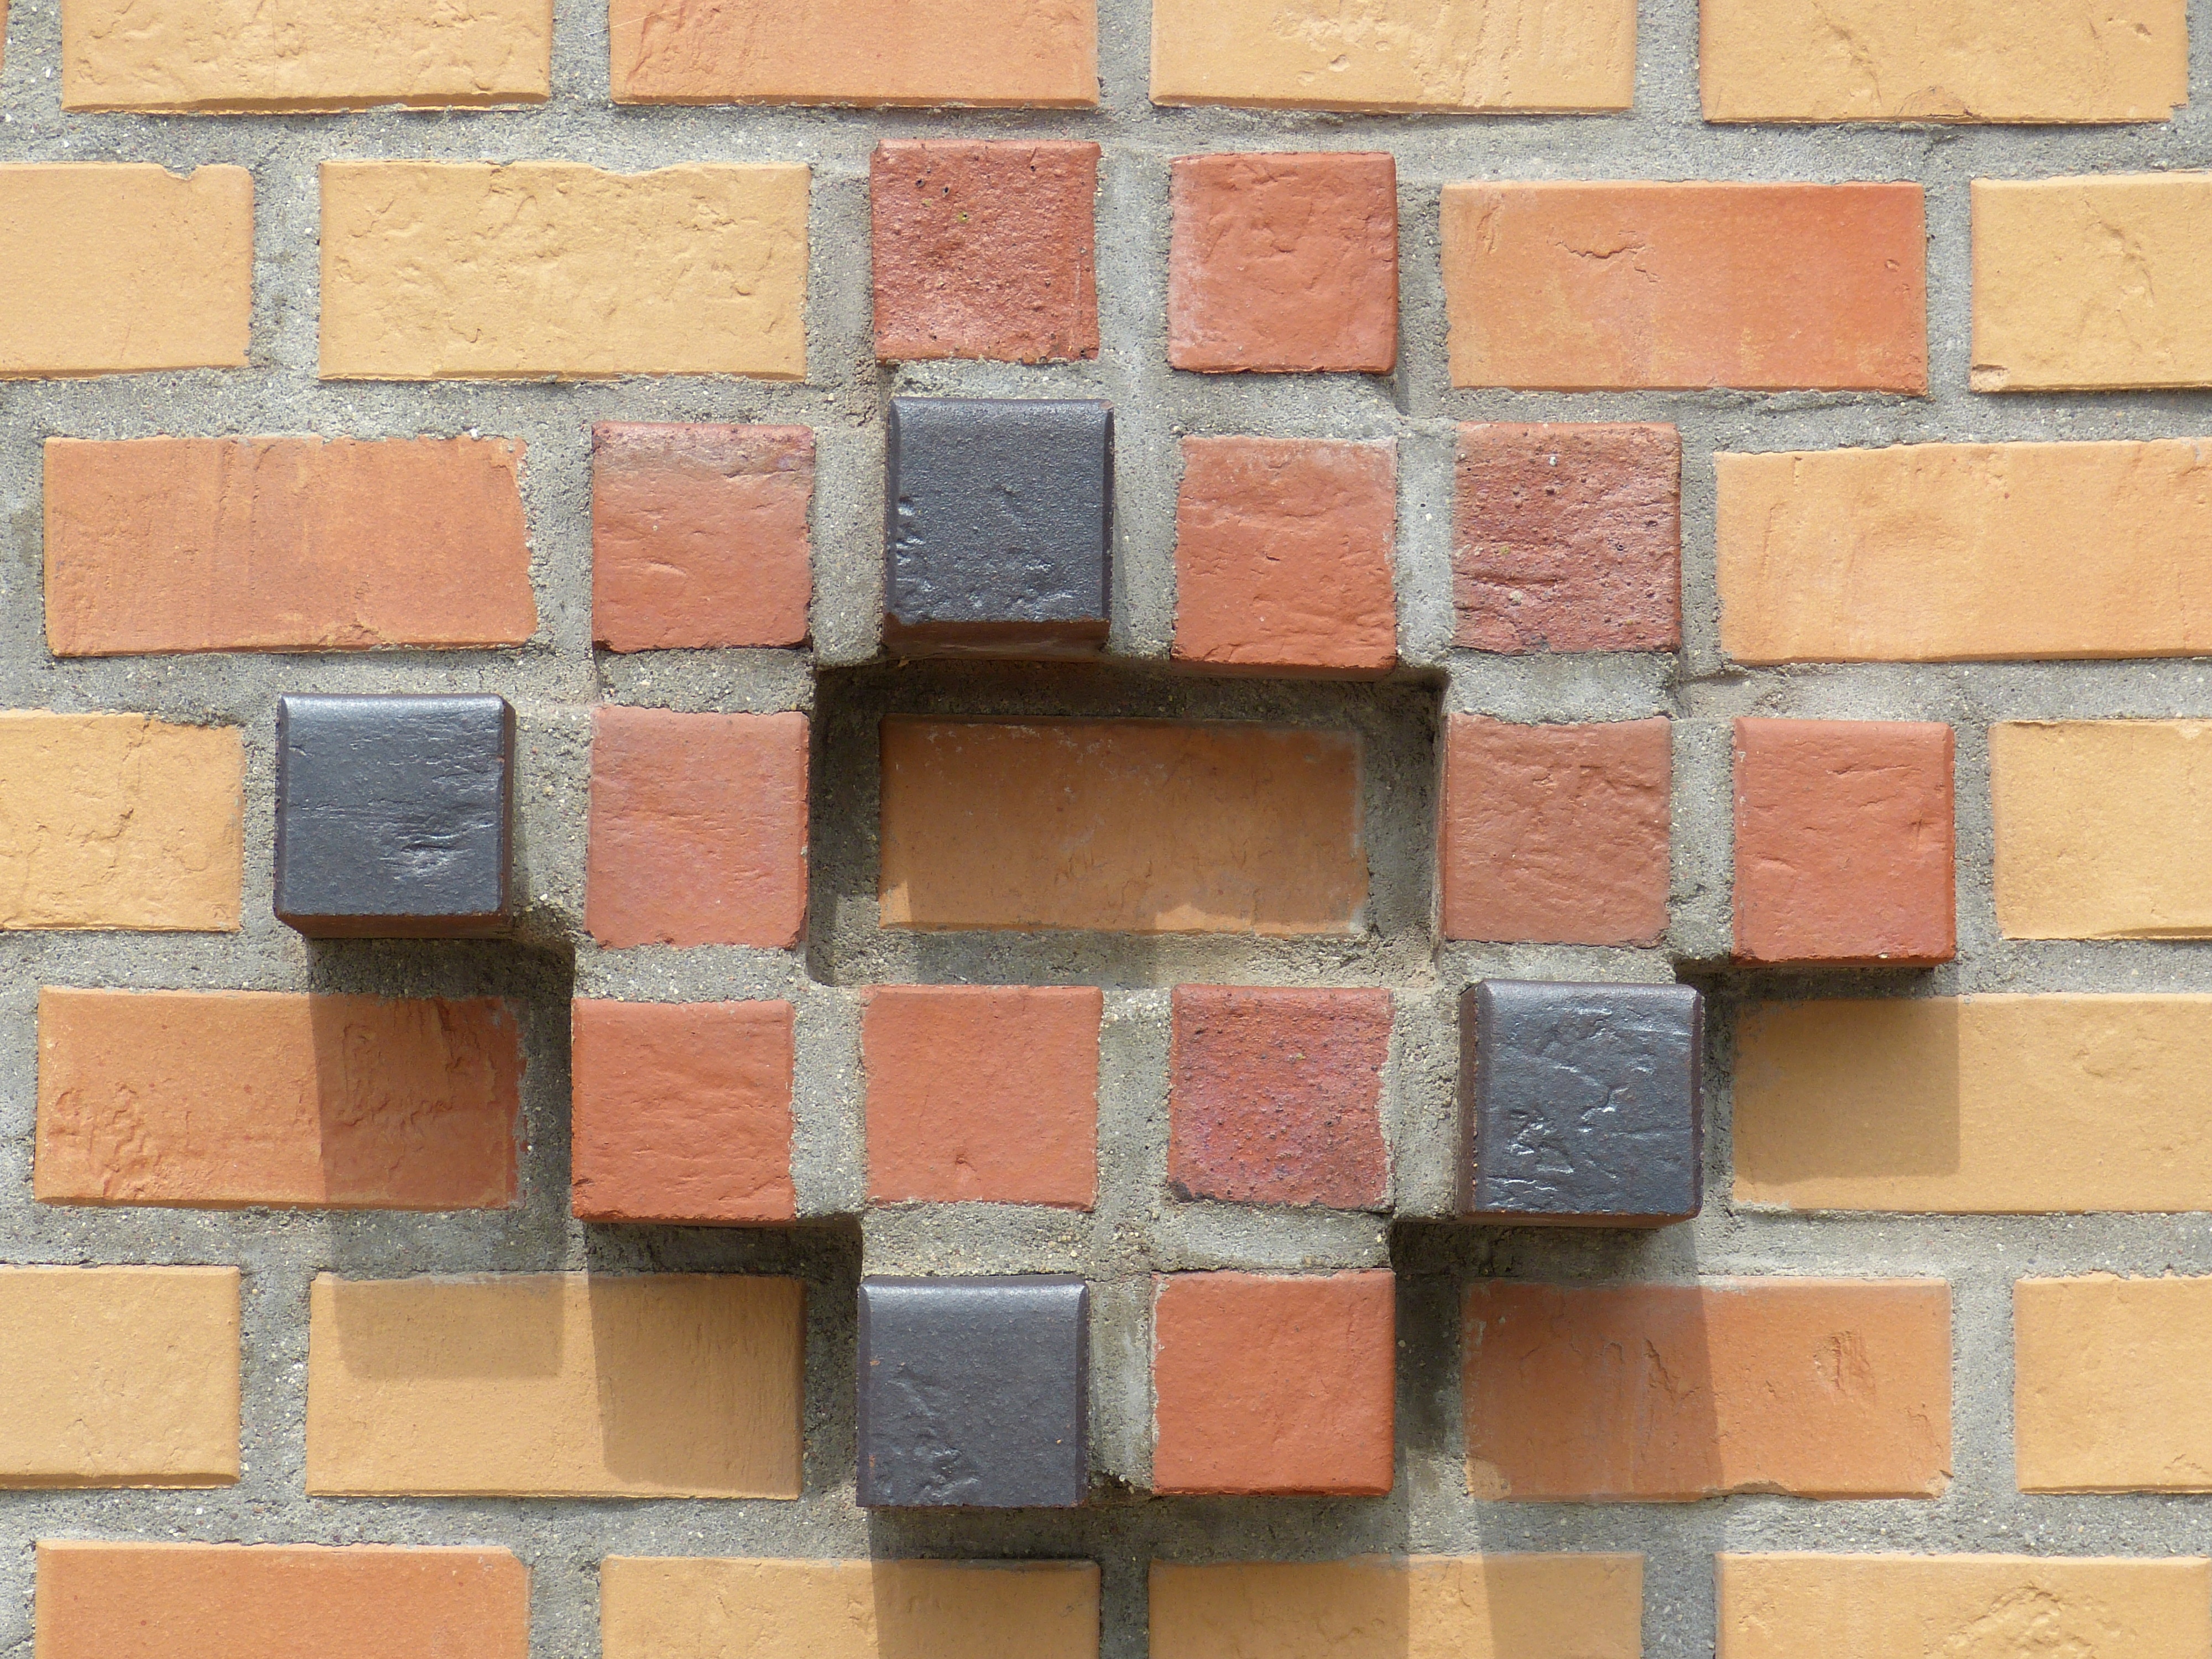
structure, floor, wall, symmetrical, pattern, facade, tile, stone wall, brick, material, art, mosaic, brickwork, clinker, hauswand, harbour city, flooring